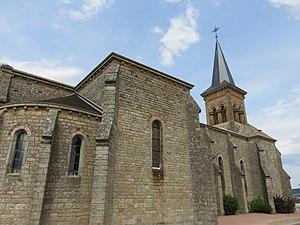
Église de Dyo (Saône-et-Loire, France).
Dyo est une commune française située dans le département de Saône-et-Loire en région Bourgogne-Franche-Comté.